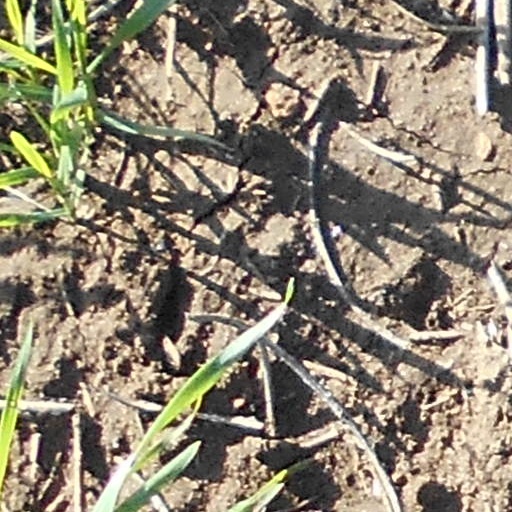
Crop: wheat